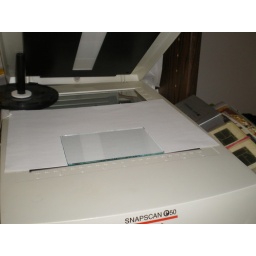
Step 4: Place piece of clear glass on top of paper over negative.